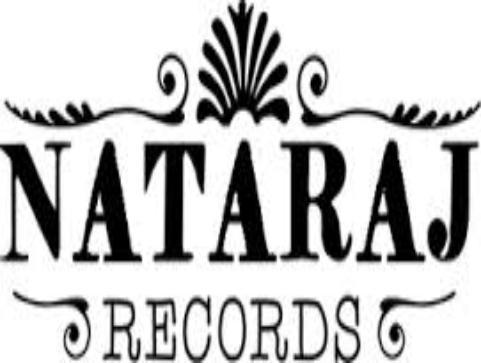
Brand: nataraj
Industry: Transportation